Digital transcriptome subtraction

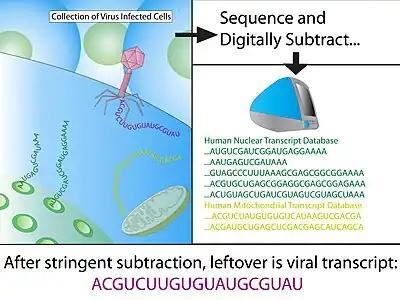
Fig 1. Digital Transcriptome Subtraction

Digital transcriptome subtraction (DTS) is a bioinformatics method to detect the presence of novel pathogen transcripts through computational removal of the host sequences. DTS is the direct "in silico" analogue of the wet-lab approach representational difference analysis (RDA), and is made possible by unbiased high-throughput sequencing and the availability of a high-quality, annotated reference genome of the host. The method specifically examines the etiological agent of infectious diseases and is best known for discovering Merkel cell polyomavirus, the suspect causative agent in Merkel-cell carcinoma.